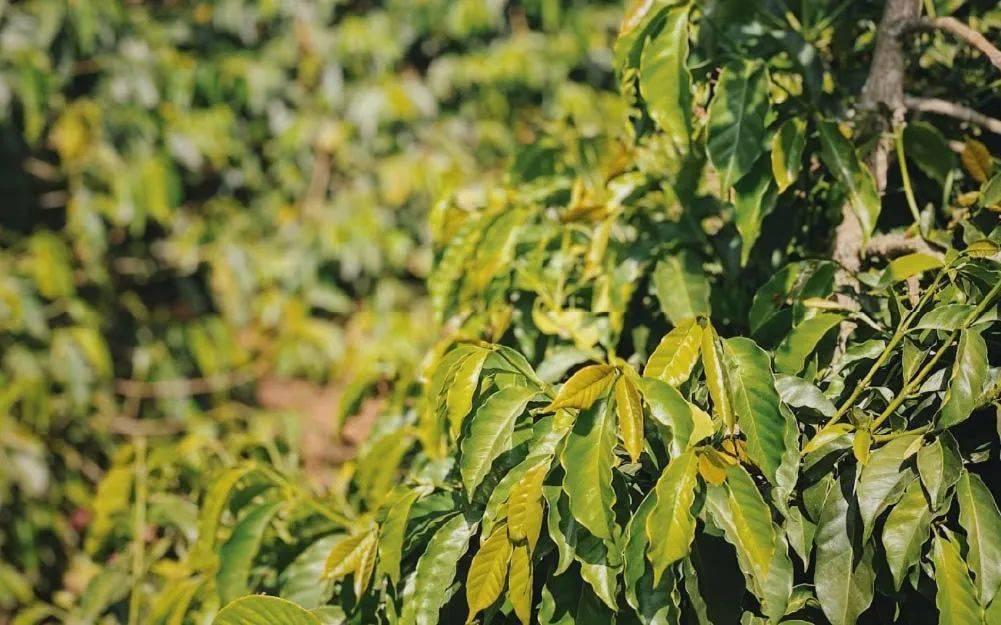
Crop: unknown
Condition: coffee